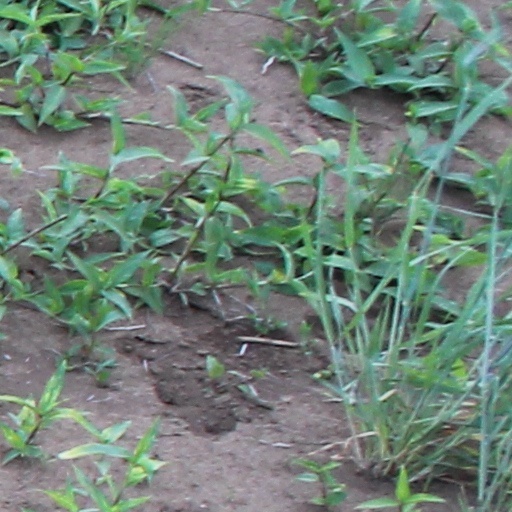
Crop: wheat